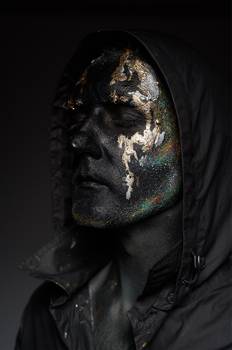
Label: No Watermark